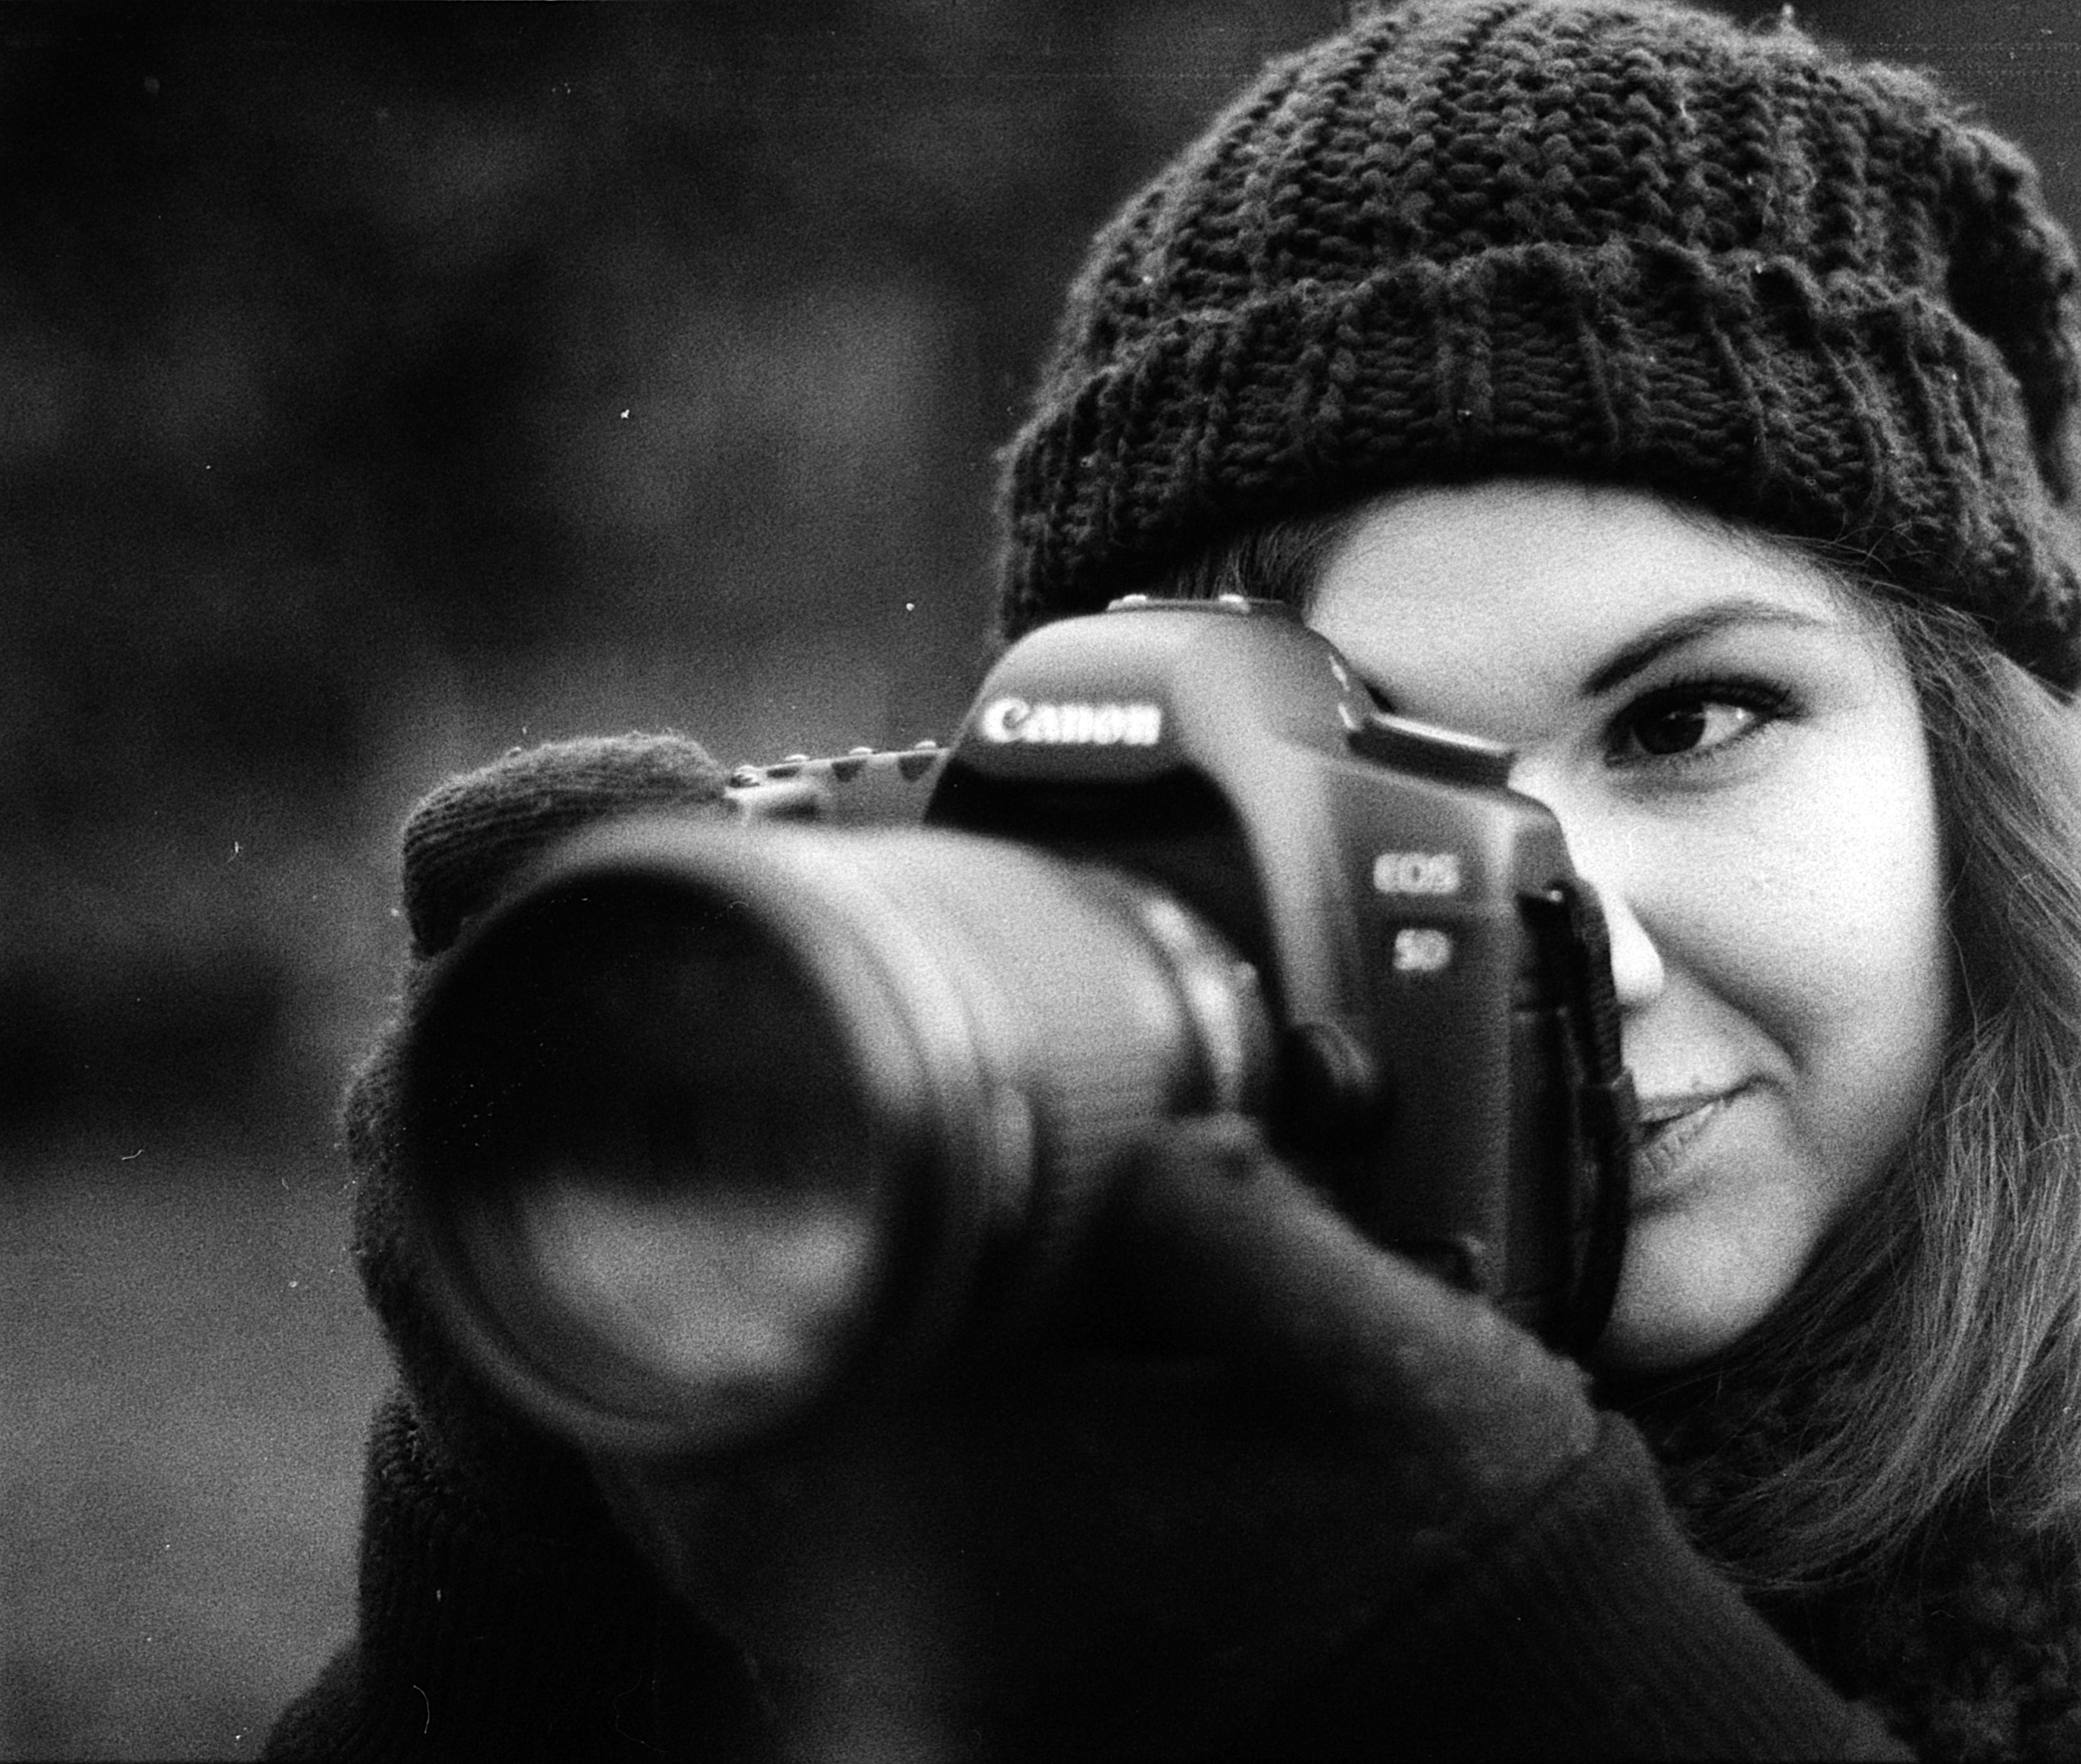
person, black and white, white, photography, film, portrait, model, darkness, nikon, clothing, black, monochrome, close up, digital camera, eye, glasses, head, em, photograph, beauty, image, organ, hp5, pushed, emotion, photo shoot, monochrome photography, portrait photography, film noir, single lens reflex camera, vision care